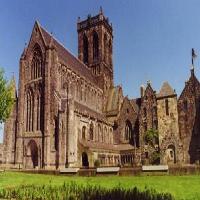
Weather: sun or clear